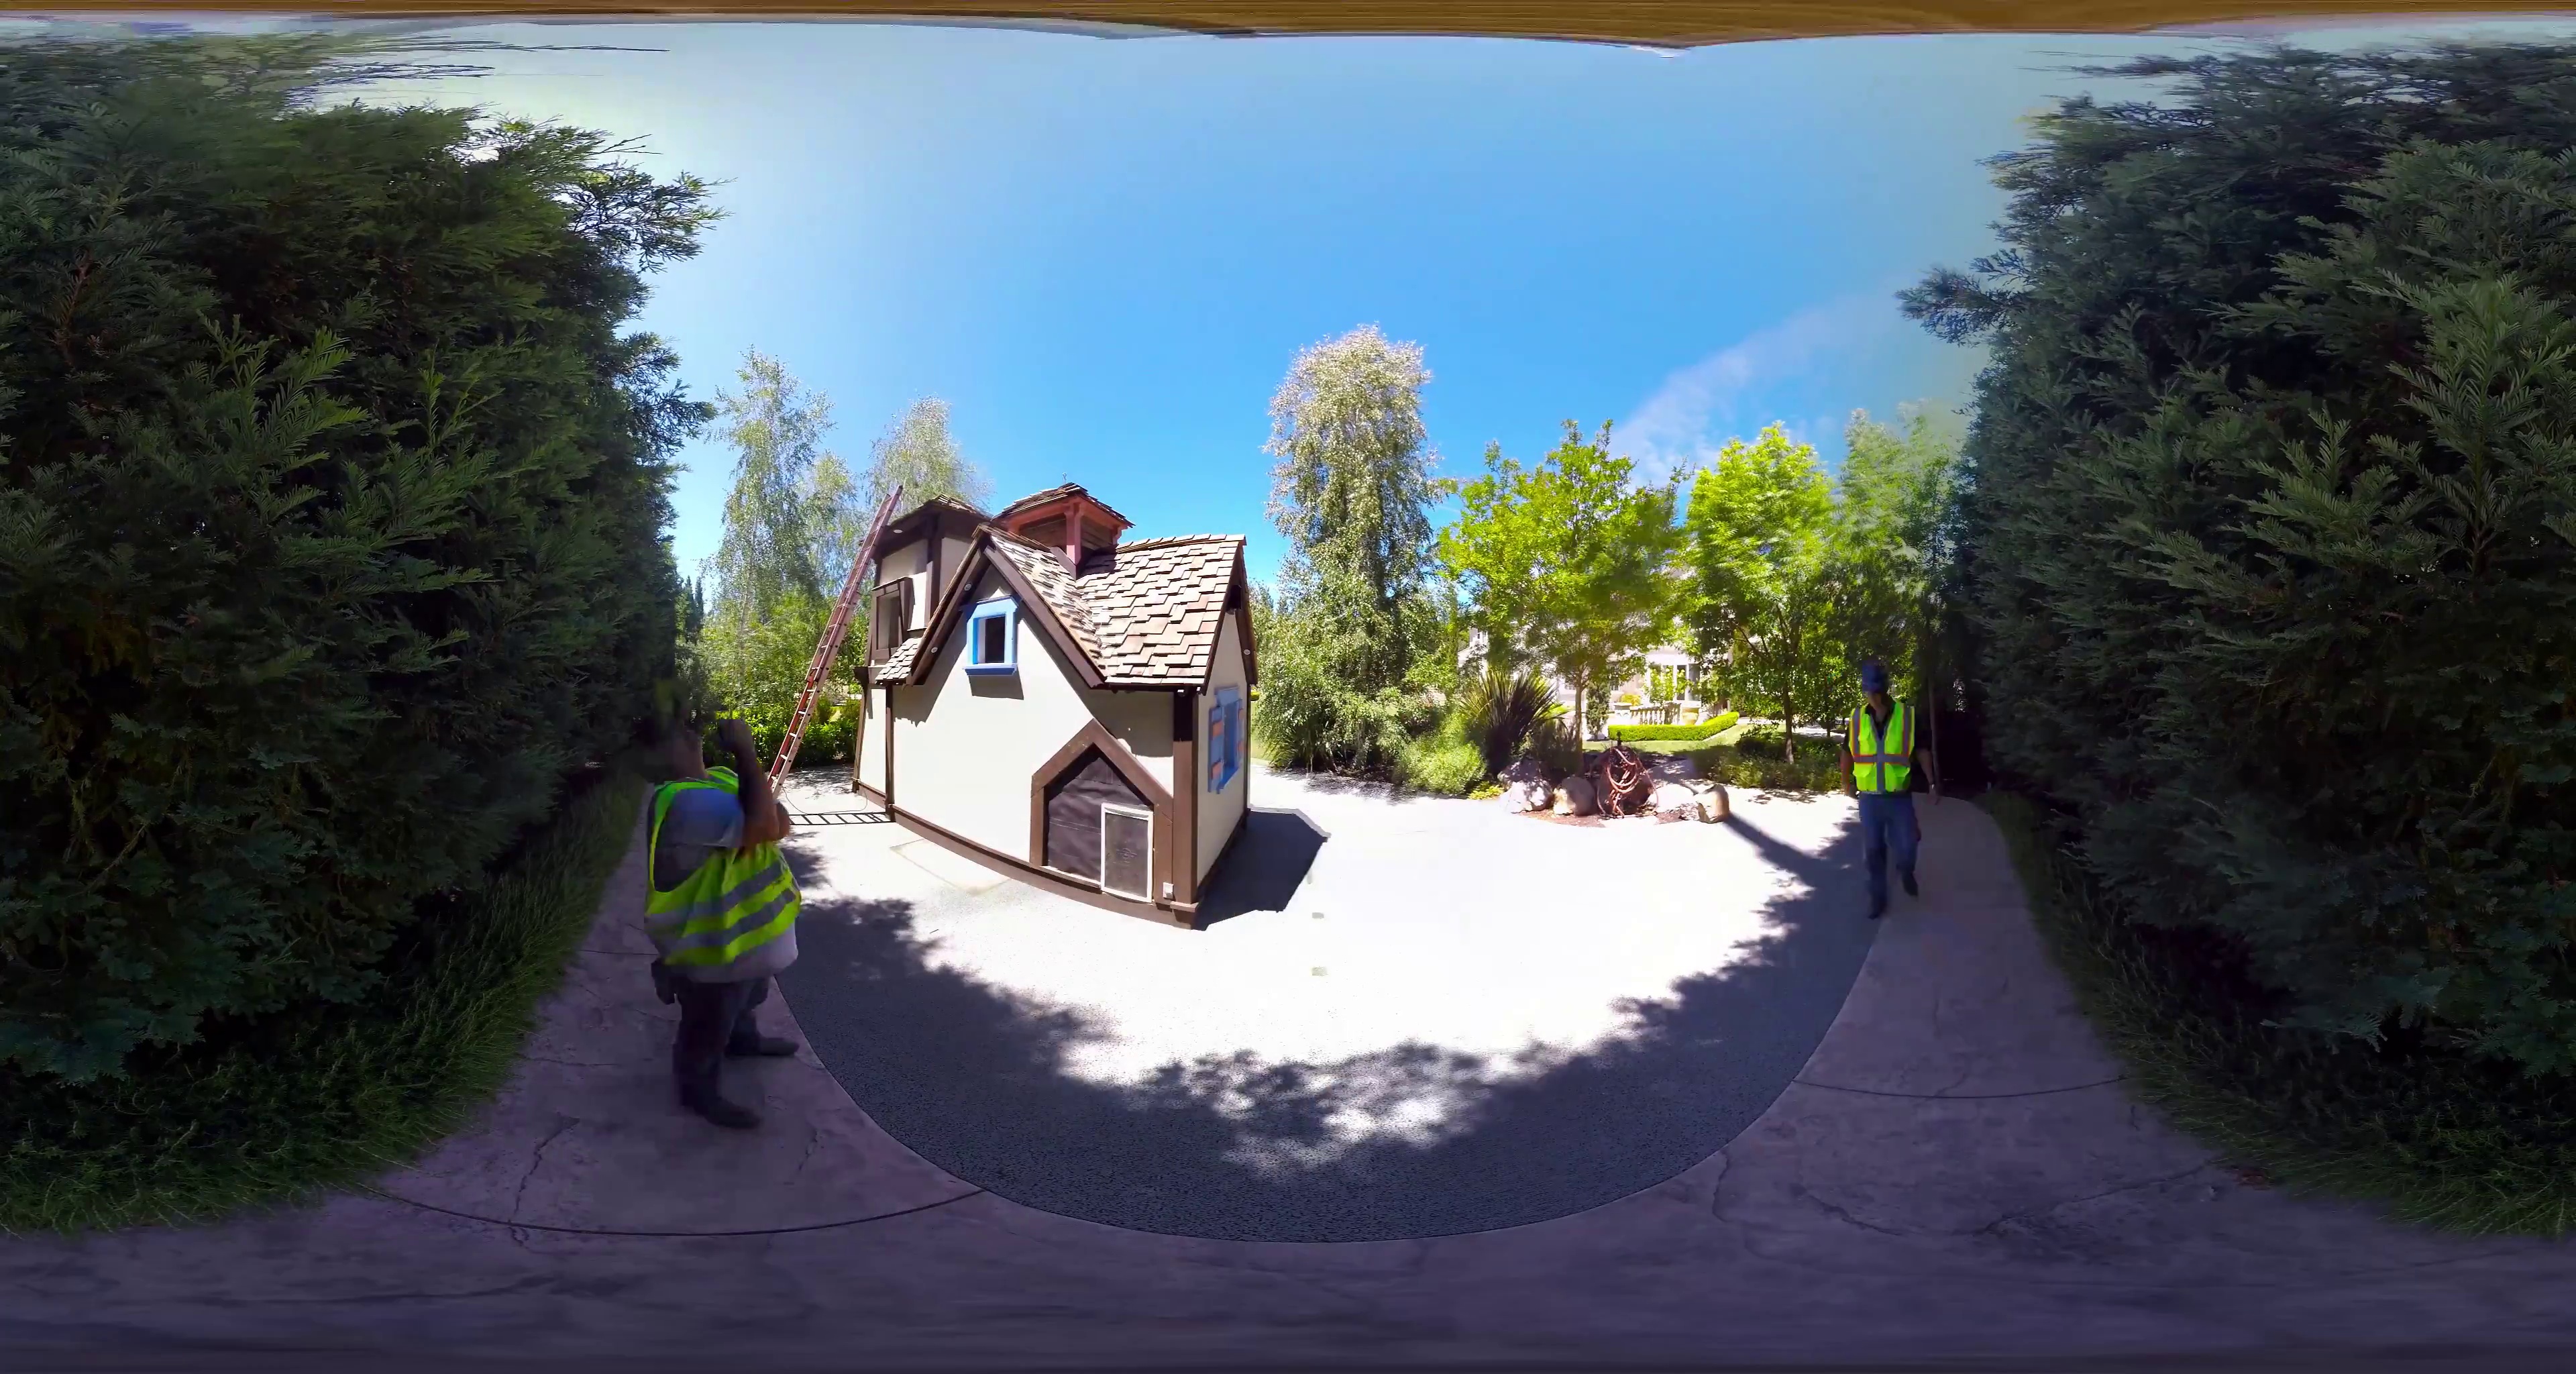
Referred object: the small playhouse

Referred object: the small tan playhouse with brown roof